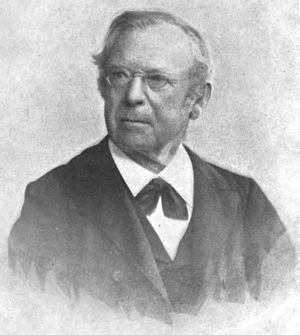
Adolf Hilgenfeld
Adolf Bernhard Christoph Hilgenfeld var en tysk teolog.